United States Naval Research Laboratory

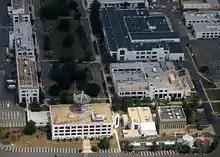
An aerial view of the NRL complex in 2012. The area shown contains the oldest five buildings on the campus.

The main campus of NRL is in Washington, D.C., near the southernmost part of the District. It is on the Potomac River and is immediately south of (but is not part of) Joint Base Anacostia-Bolling. This campus is immediately north of the Blue Plains site of the DC Water Authority. Exit 1 of northbound I-295 leads directly to Overlook Avenue and the NRL Main Gate. The U.S. Postal Service operates a post office on the NRL main campus.